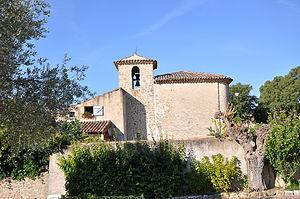
Chapelle romane à Saint-Laurent-du-Verdon
Saint-Laurent-du-Verdon est une commune française, située dans le département des Alpes-de-Haute-Provence en région Provence-Alpes-Côte d'Azur.